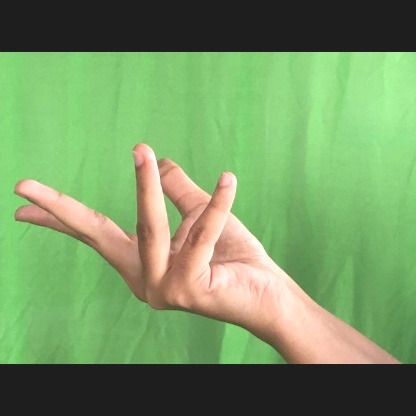
Mudra: Alapadmam